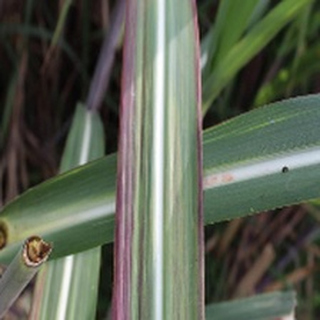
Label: sugarcane_bacterial_blight